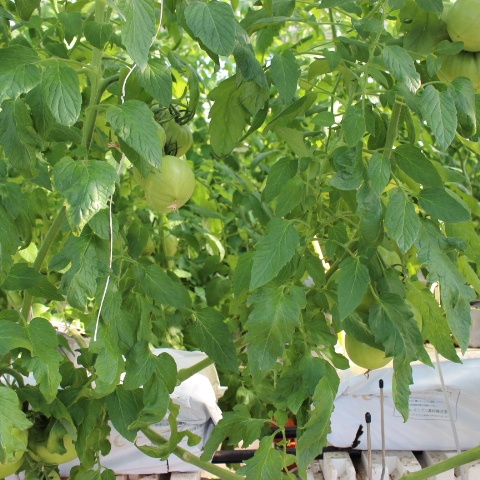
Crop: tomato